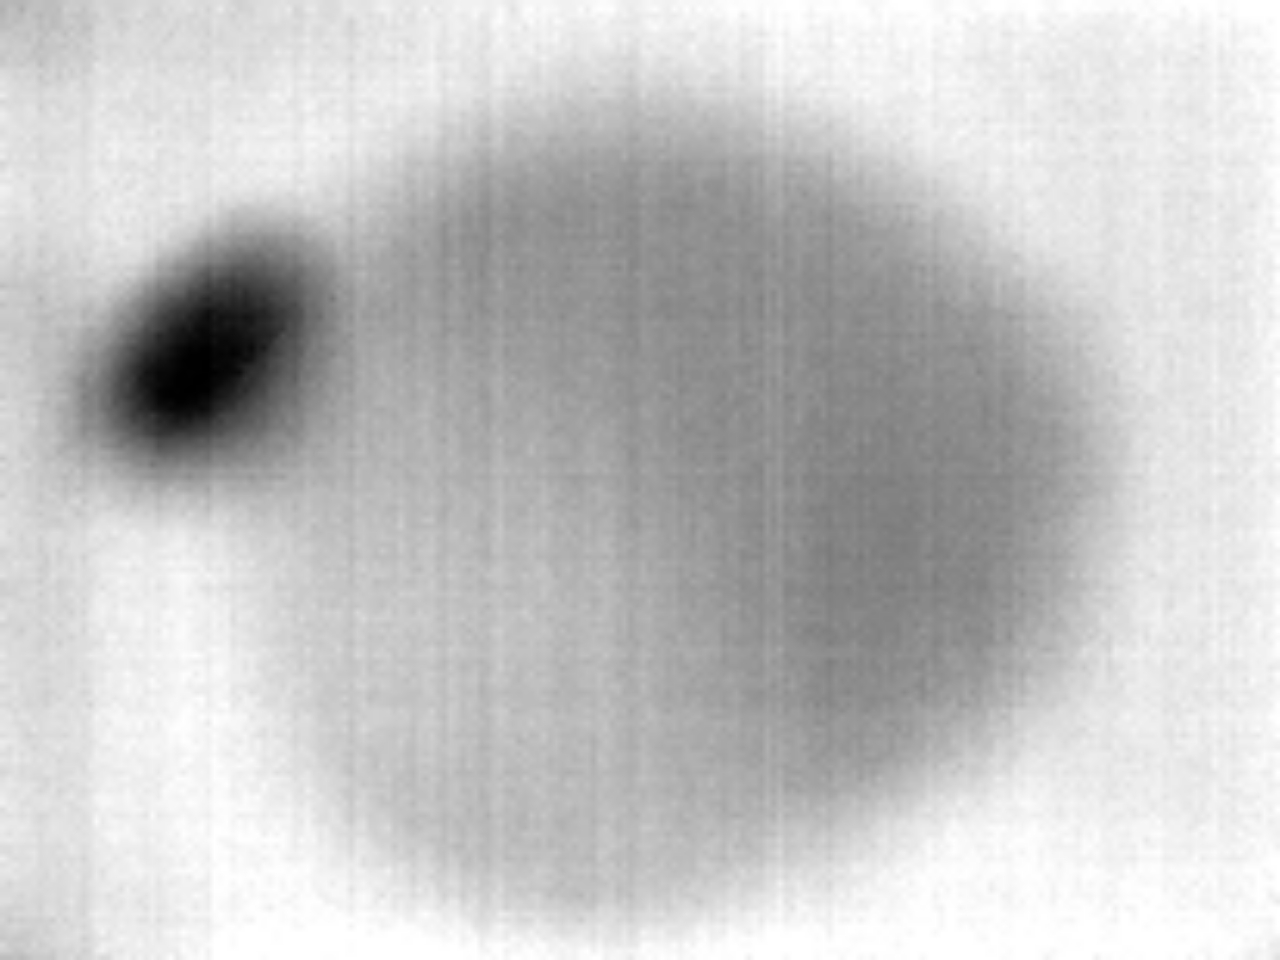
Label: No Defect